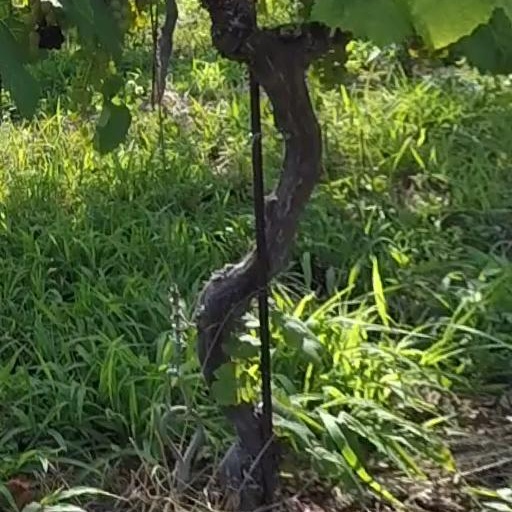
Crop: grape